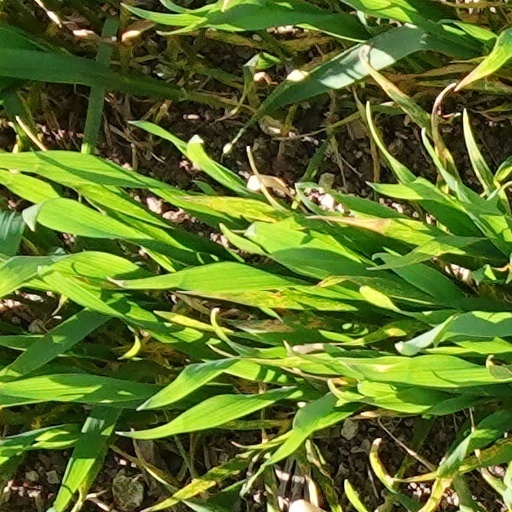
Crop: wheat